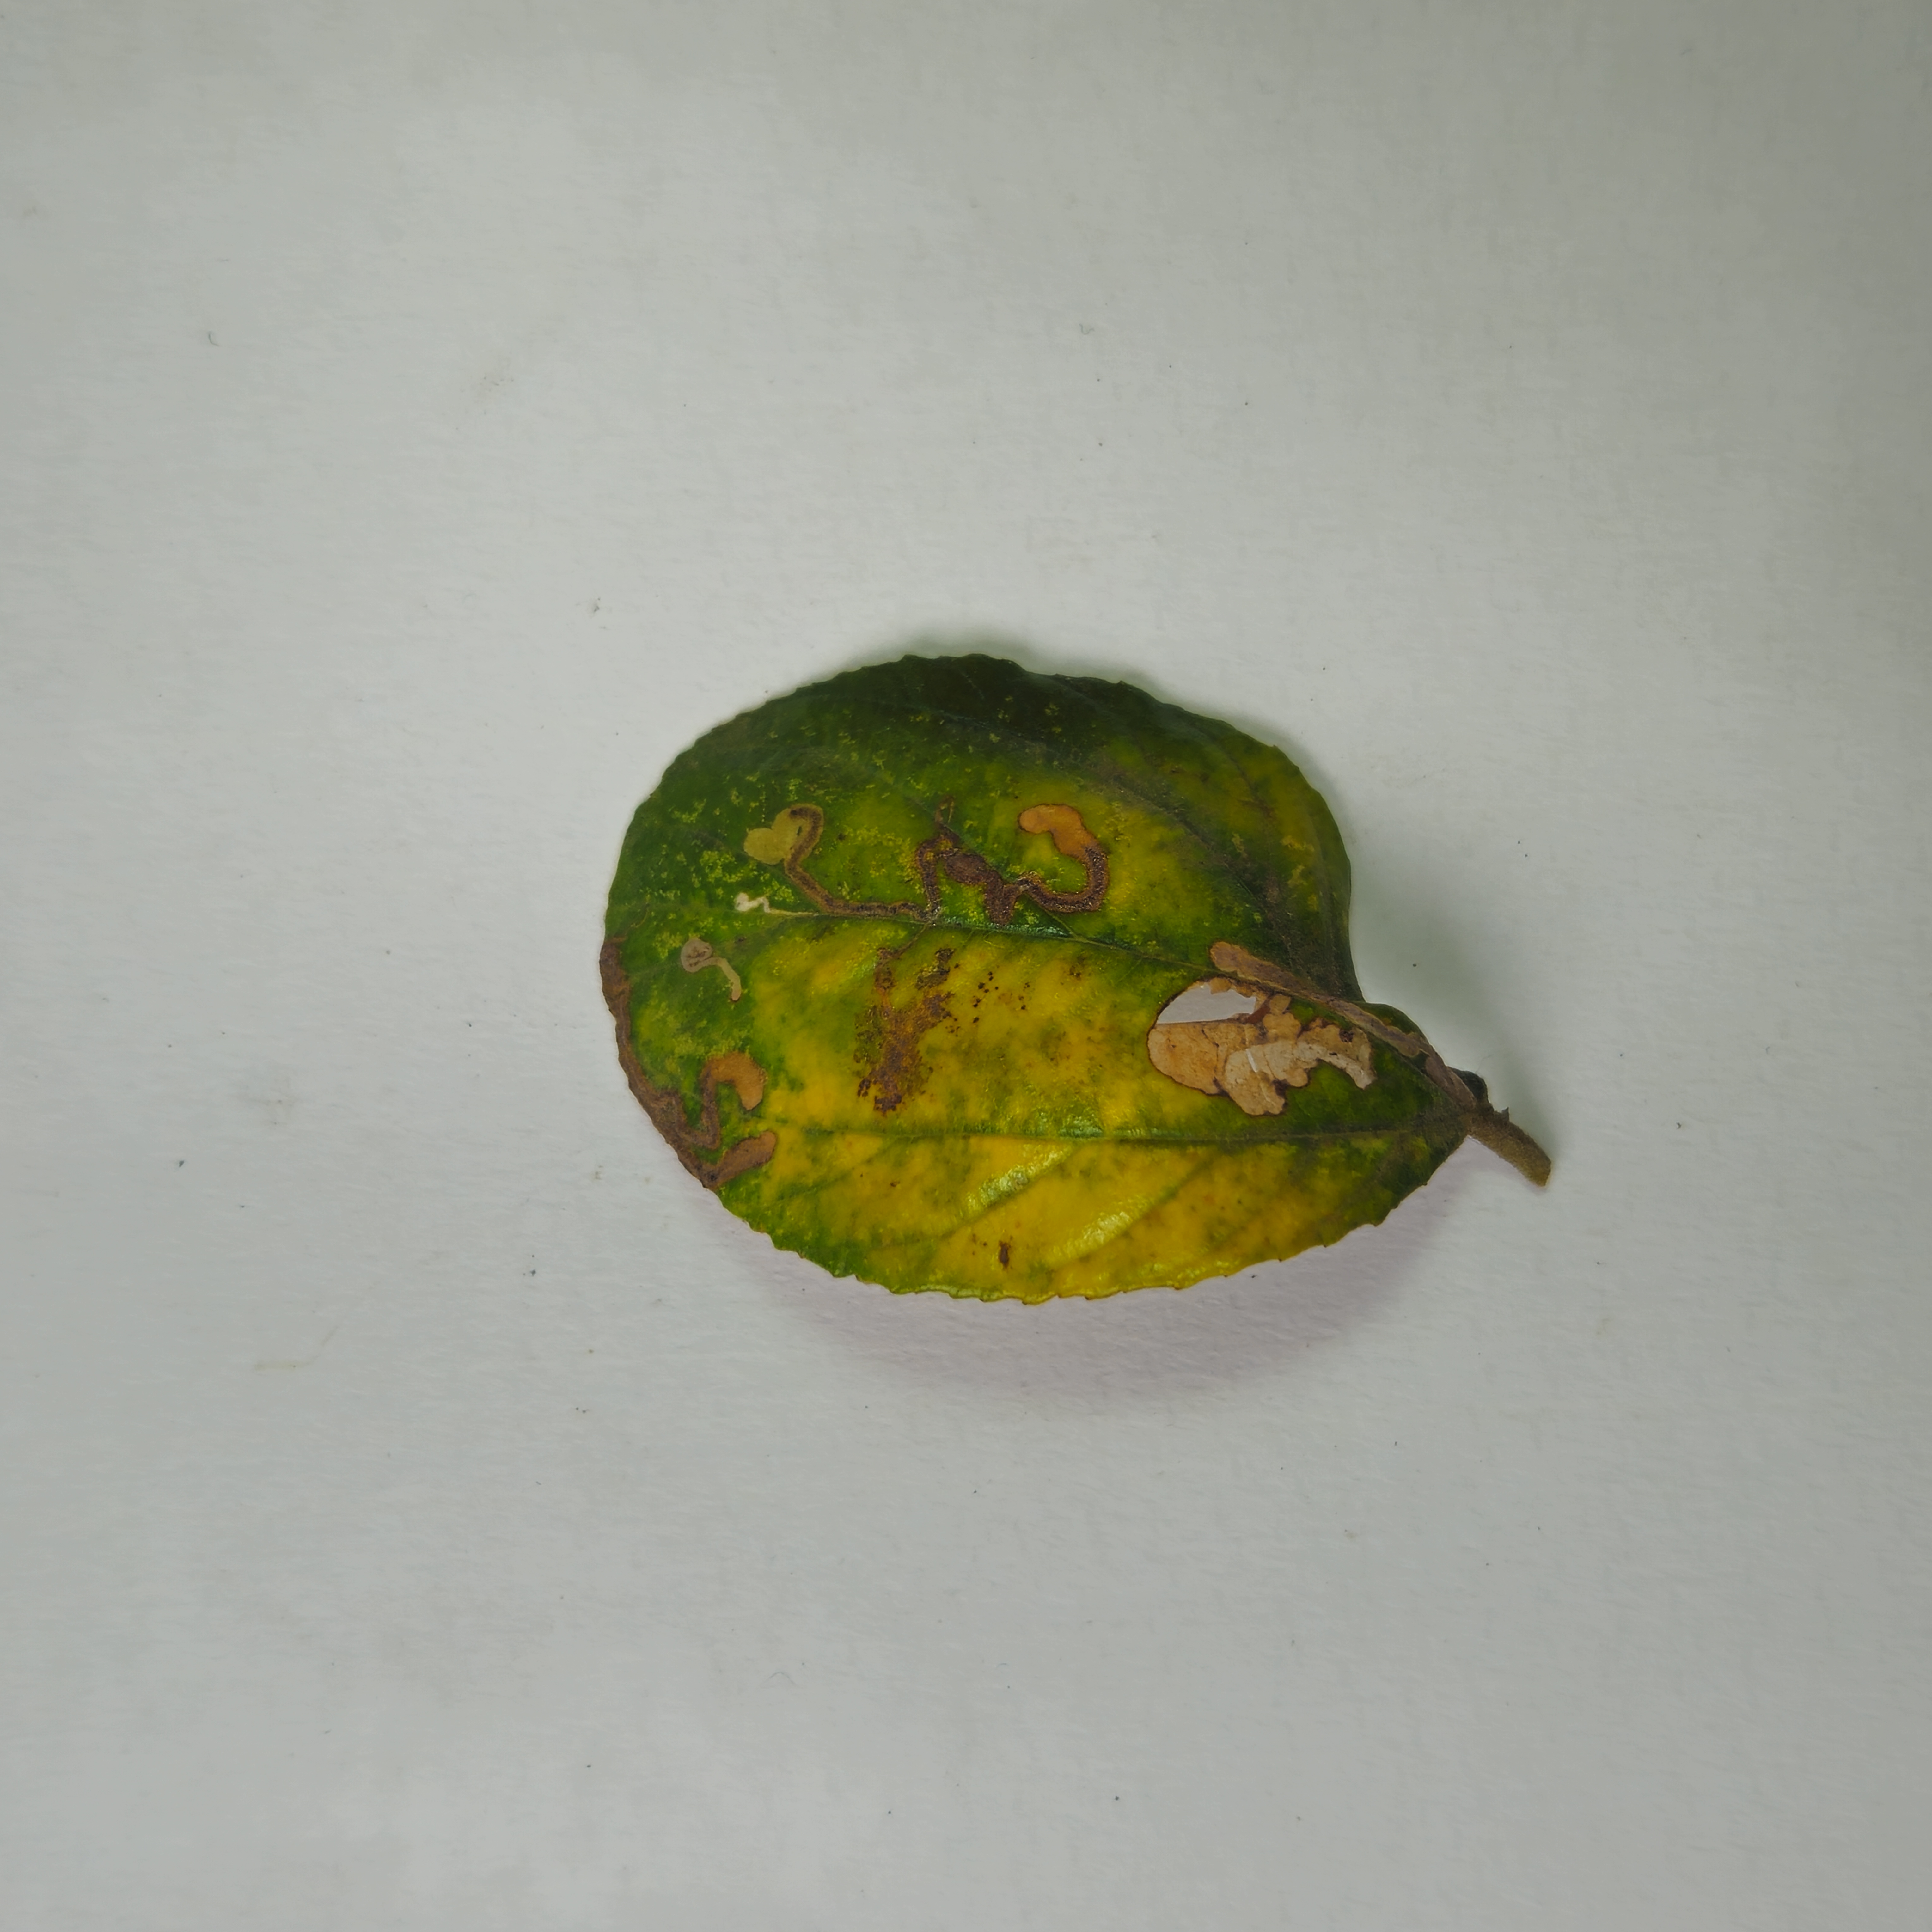
Label: Yellow